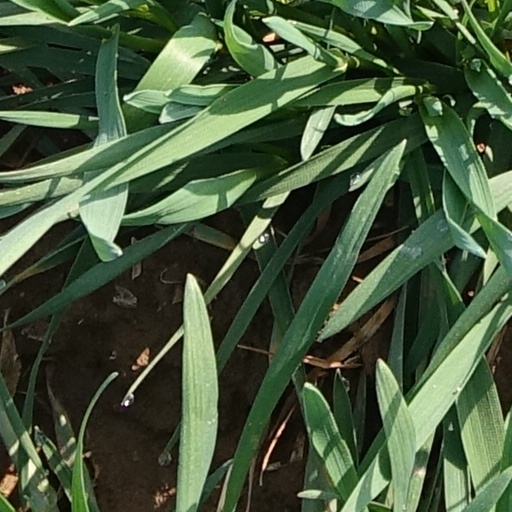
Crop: wheat